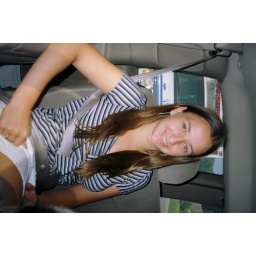
Laura in the van on the way home from LaRC.